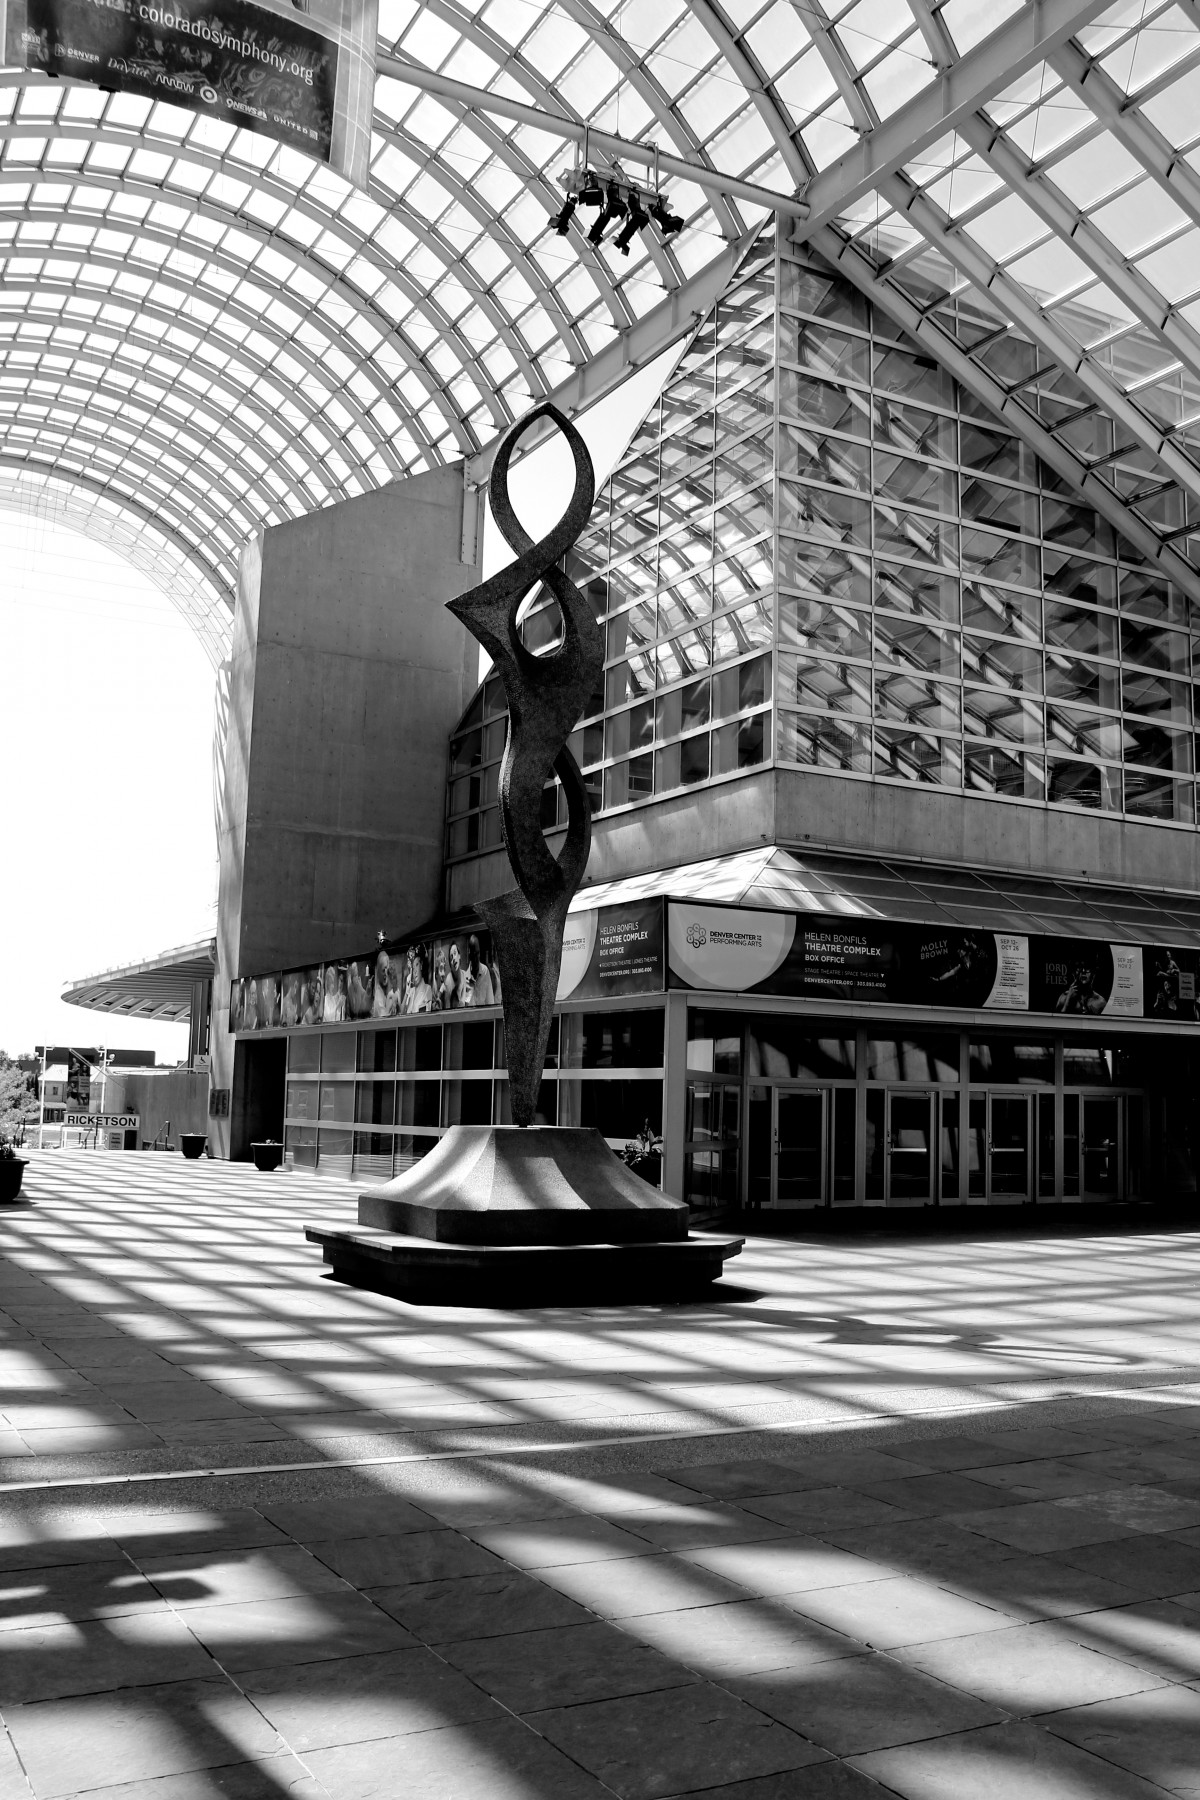
Tags: architecture, street, transport, infrastructure, shape